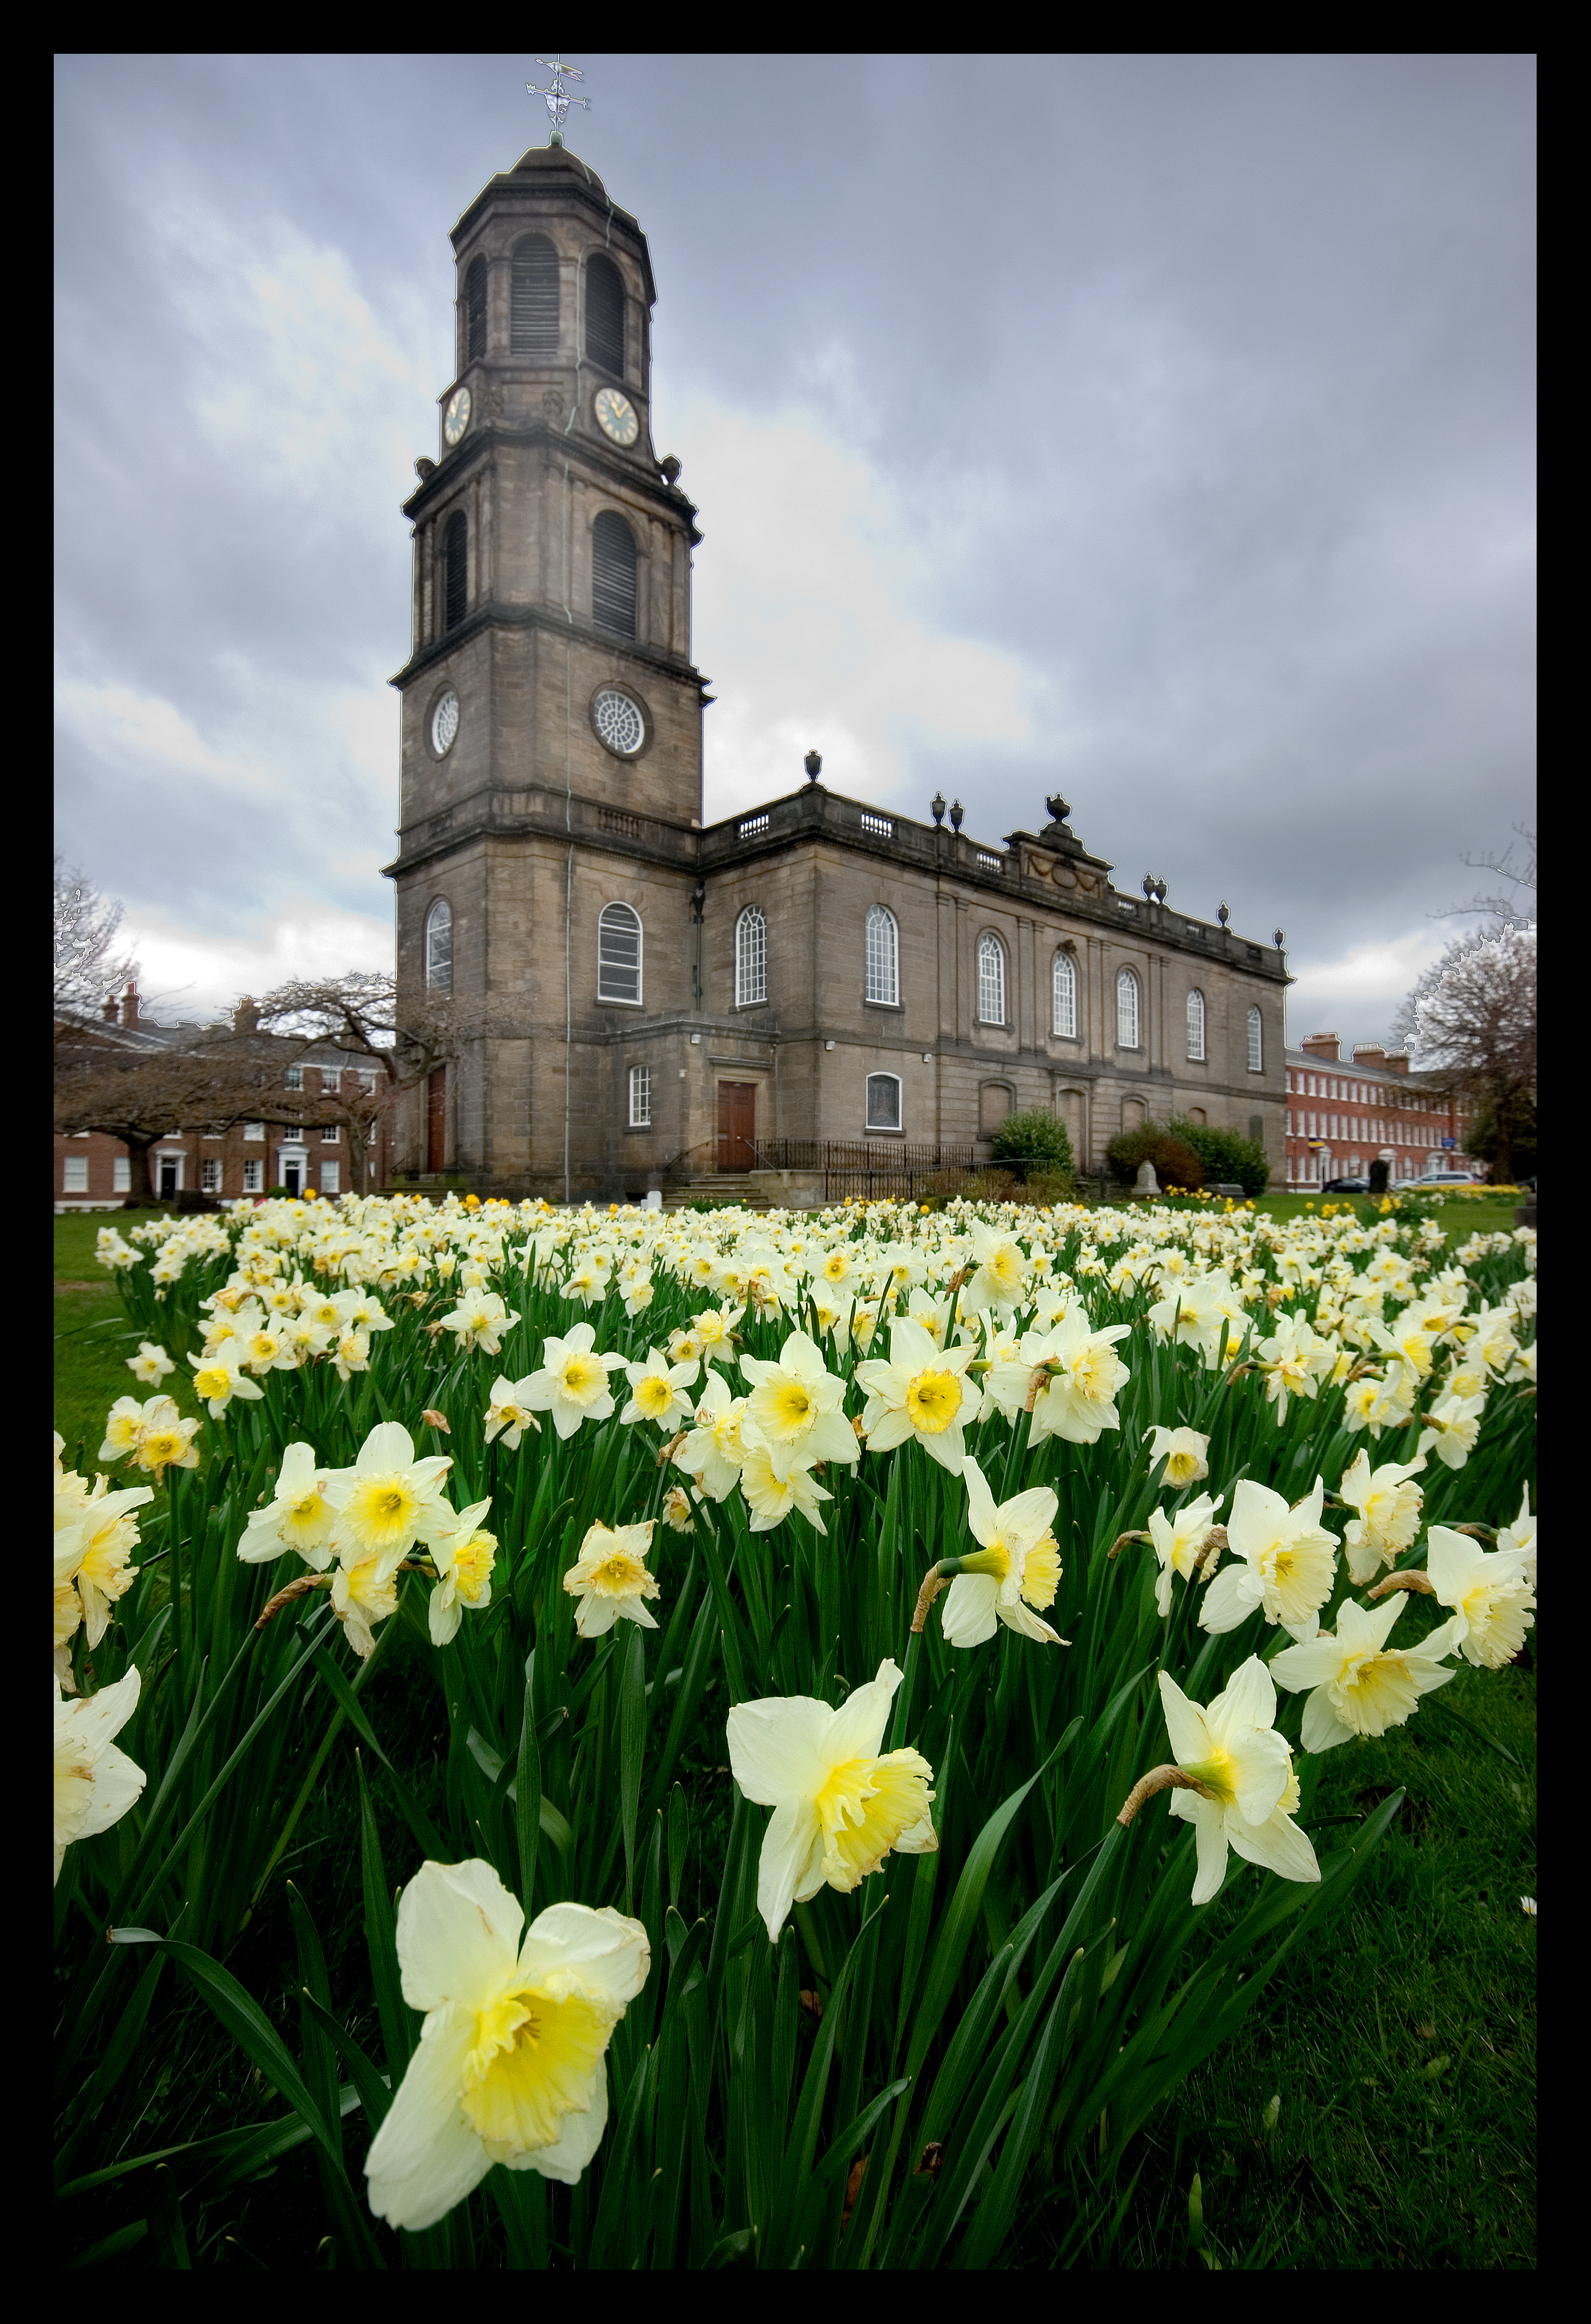
plant, flower, spring, botany, church, flowers, hdr, narcissus, flowering plant, land plant